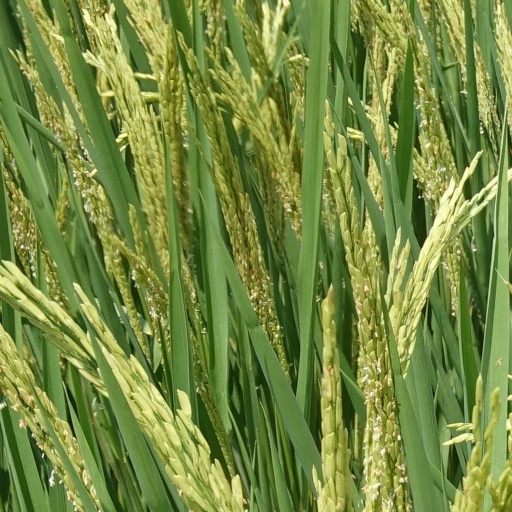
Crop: rice